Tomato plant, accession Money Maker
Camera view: horizontal (90 deg, fisheye); turntable rotation: 60 degrees
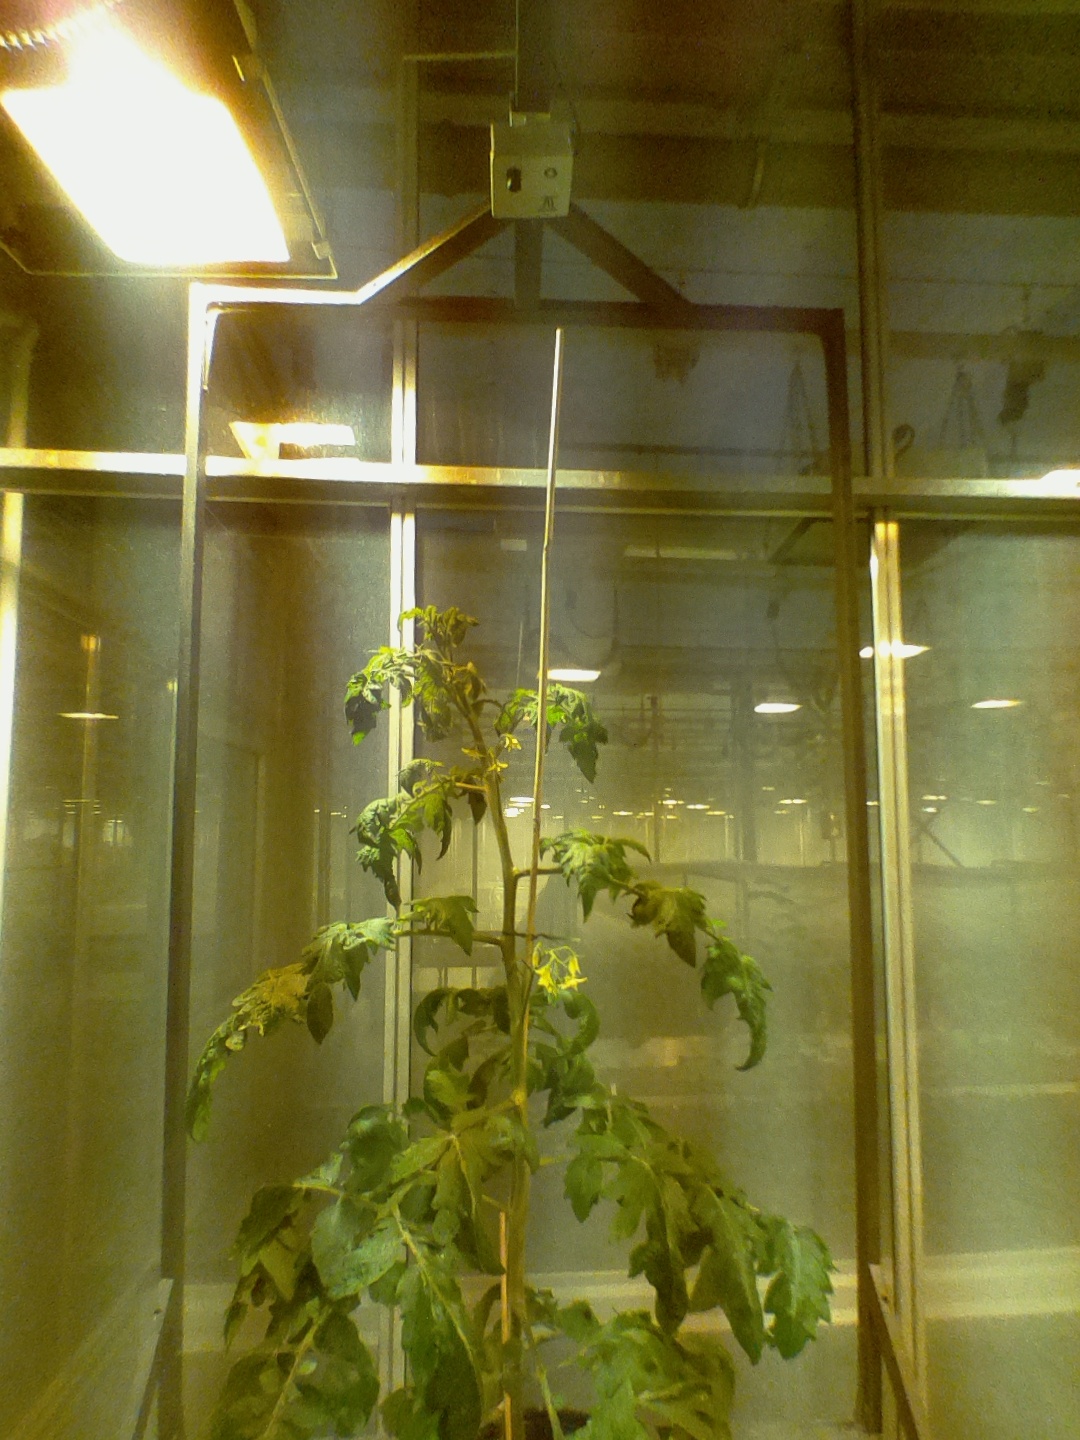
BBCH growth stage 68: Full flowering, 80%-90% of flowers open, more petals falling